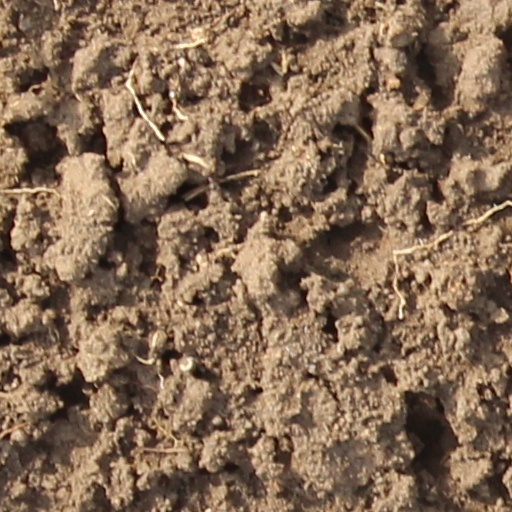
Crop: wheat